Chris Ware

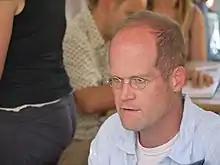
Ware in 2009

Quimby the Mouse was an early character for Ware and something of a breakthrough. Rendered in the style of an early animation character like Felix the Cat, Quimby the Mouse is perhaps Ware's most autobiographical character. Quimby's relationship with a cat head named Sparky is by turns conflict-ridden and loving, and thus intended to reflect all human relationships. While Quimby exhibits mobility, Sparky remains immobile and helpless, subject to all the indignities Quimby visits upon him. Quimby also acts as a narrator for Ware's reminiscences of his youth, in particular his relationship with his grandmother. Sometimes illustrated as a two-headed mouse, Quimby embodies both Ware and his grandmother, and the duality of a young and old body. Quimby was presented in a series of smaller panels than most comics, almost providing the illusion of motion à la a zoetrope. In fact, Ware once designed a zoetrope to be cut out and constructed by the reader in order to watch a Quimby "silent movie". Ware's ingenuity is neatly shown in this willingness to break from the confines of the page. Quimby the Mouse appears in the logo of a Chicago-based bookstore "Quimby's", although their shared name was originally a coincidence.